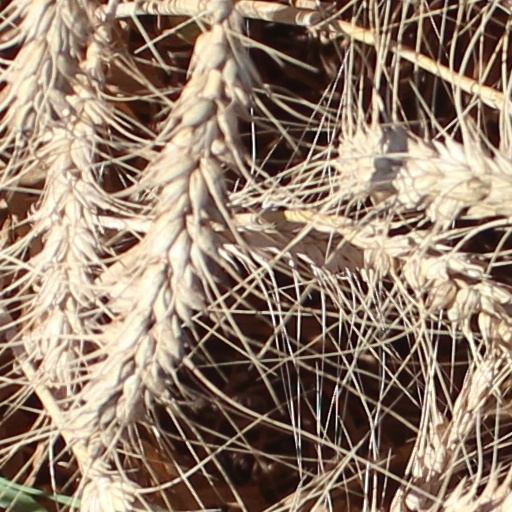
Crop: wheat